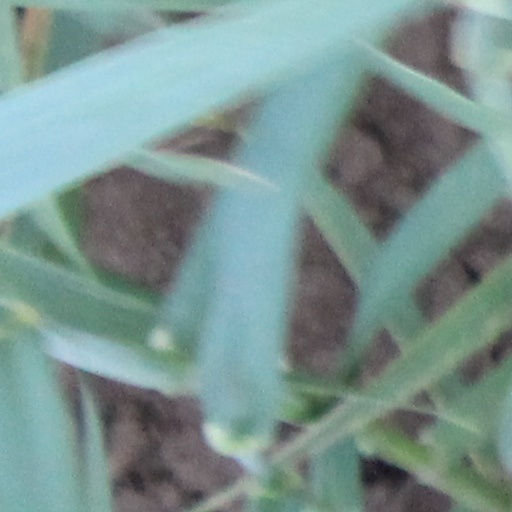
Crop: wheat